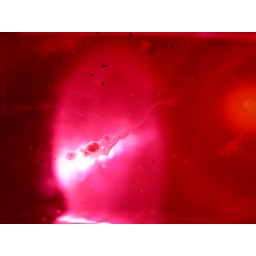
pink soap in a bottle